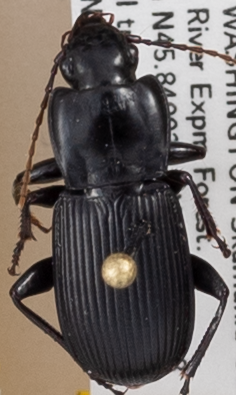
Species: Pterostichus herculaneus
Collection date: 2018-07-17
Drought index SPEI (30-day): -1.038
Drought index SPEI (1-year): -0.39
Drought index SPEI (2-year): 0.662